Glaucoma

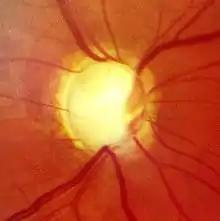
Optic nerve in advanced glaucoma disease

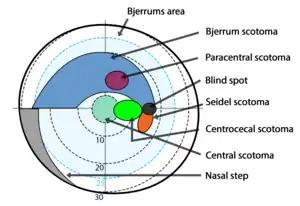
Bjerrums area and types of scotomas on the visual field

Screening for glaucoma is an integral part of a standard eye examination performed by optometrists and ophthalmologists. The workup for glaucoma involves taking a thorough case history, with the emphasis on assessment of risk factors.